The Punic Wars: Rome vs Carthage, 264-146 B.C.

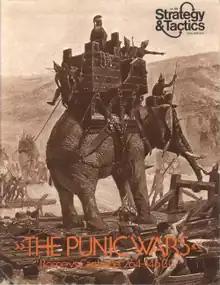
"Strategy & Tactics" #53 containing "The Punic Wars". Cover art: "Hannibal's army crossing the Rhône" by Henri-Paul Motte, 1878

The Punic Wars: Rome vs Carthage, 264-146 B.C., is a board wargame published by Simulations Publications, Inc. (SPI) in 1975 that simulates the three Punic Wars between Rome and Carthage from 264–146 BCE.